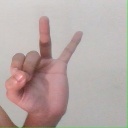
अक्षर: ण